Balclutha, New Zealand

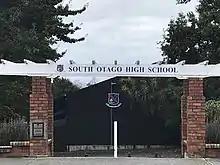
South Otago High School entrance

The most prominent structure in the town is the concrete Balclutha Road Bridge across the Clutha, which was built in 1935. The original 1868 wooden bridge was washed away on 14 October 1878. Rebuilt in 1881, it was later considered unsuitable for motor vehicles.